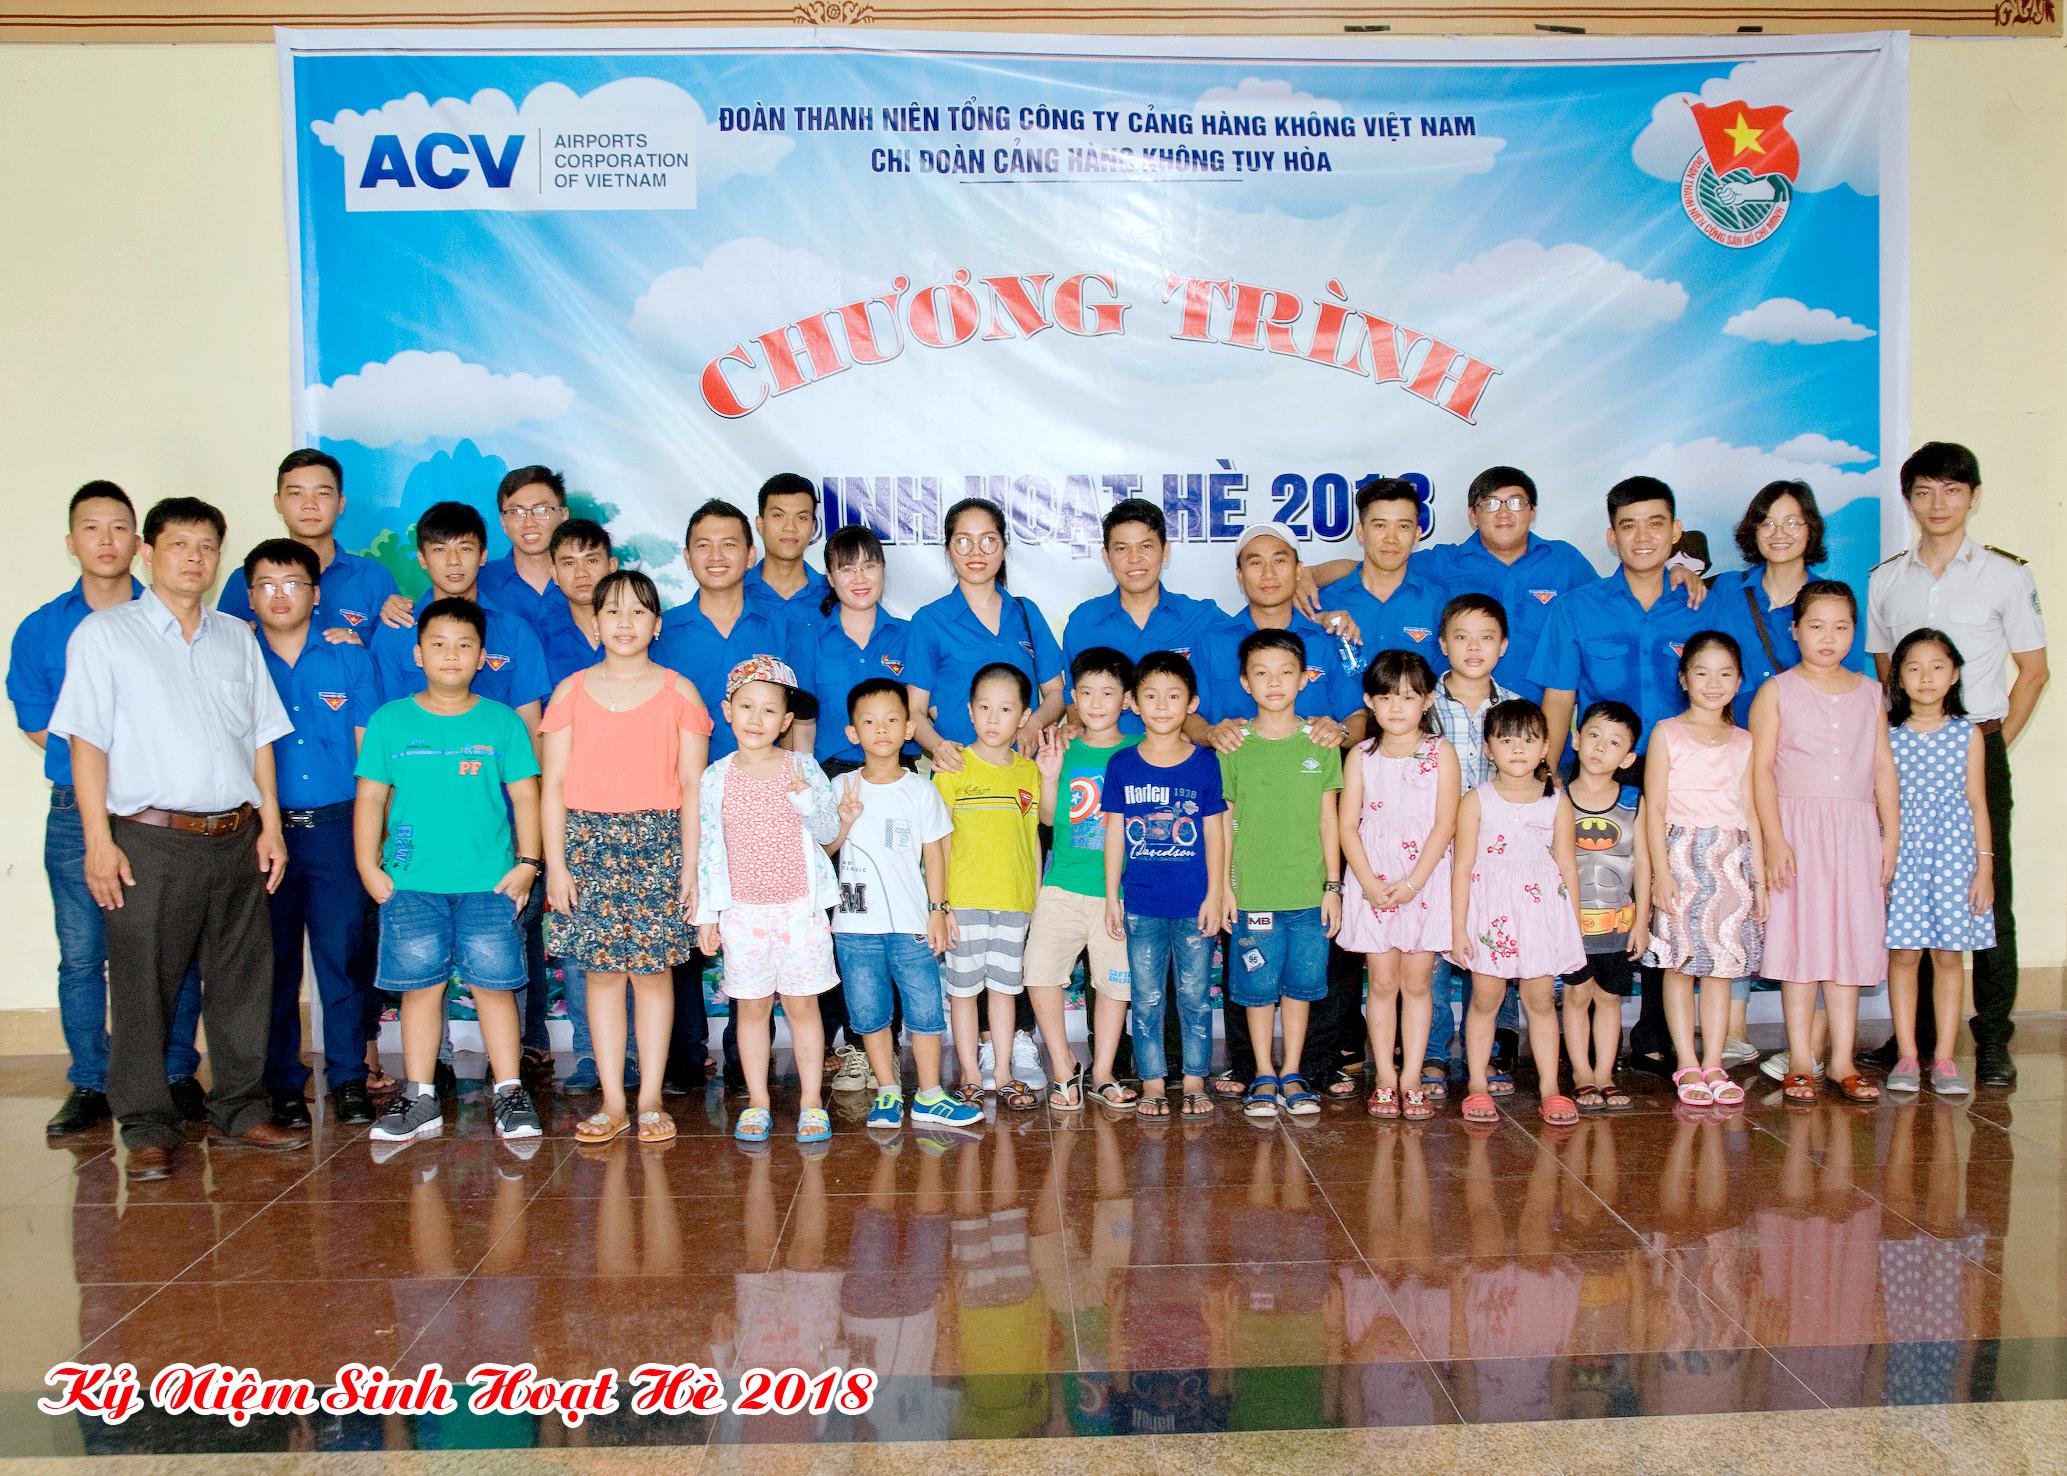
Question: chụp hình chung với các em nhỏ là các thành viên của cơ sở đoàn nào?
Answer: đoàn thanh niên tổng công ty cảng hàng không việt nam